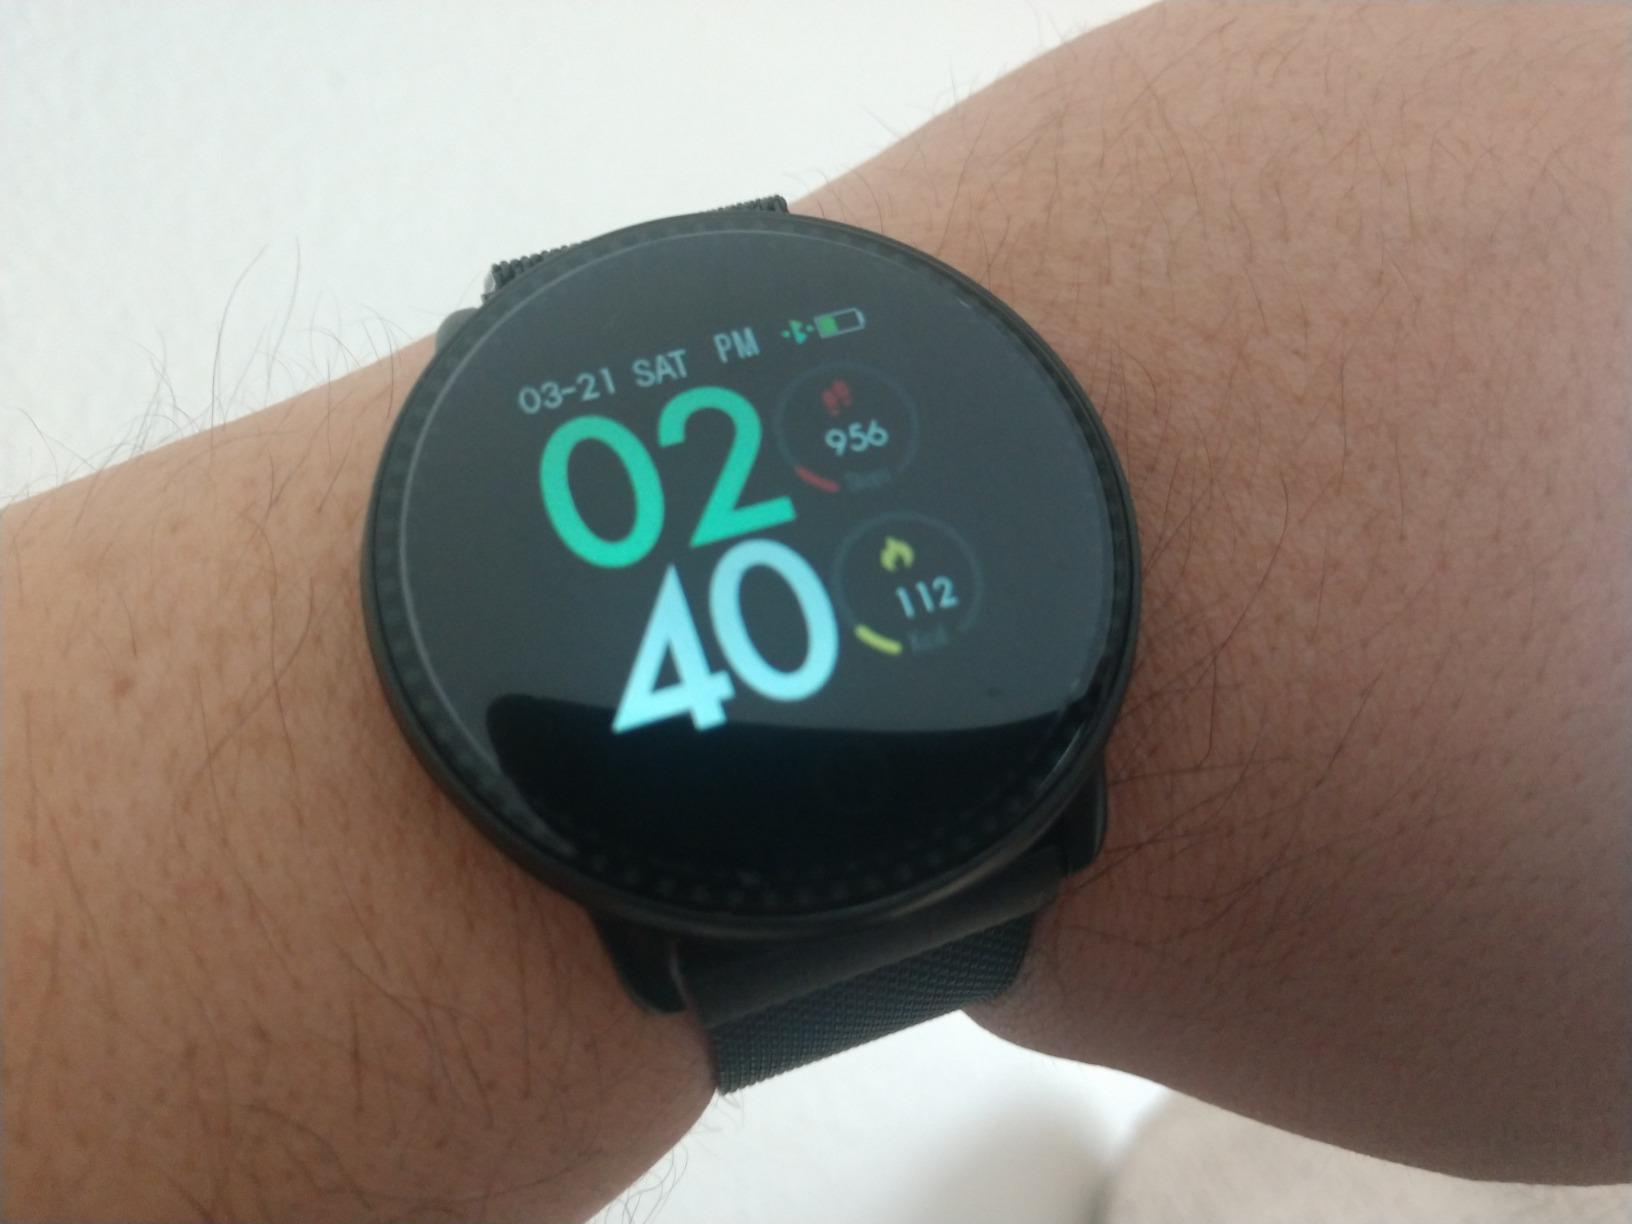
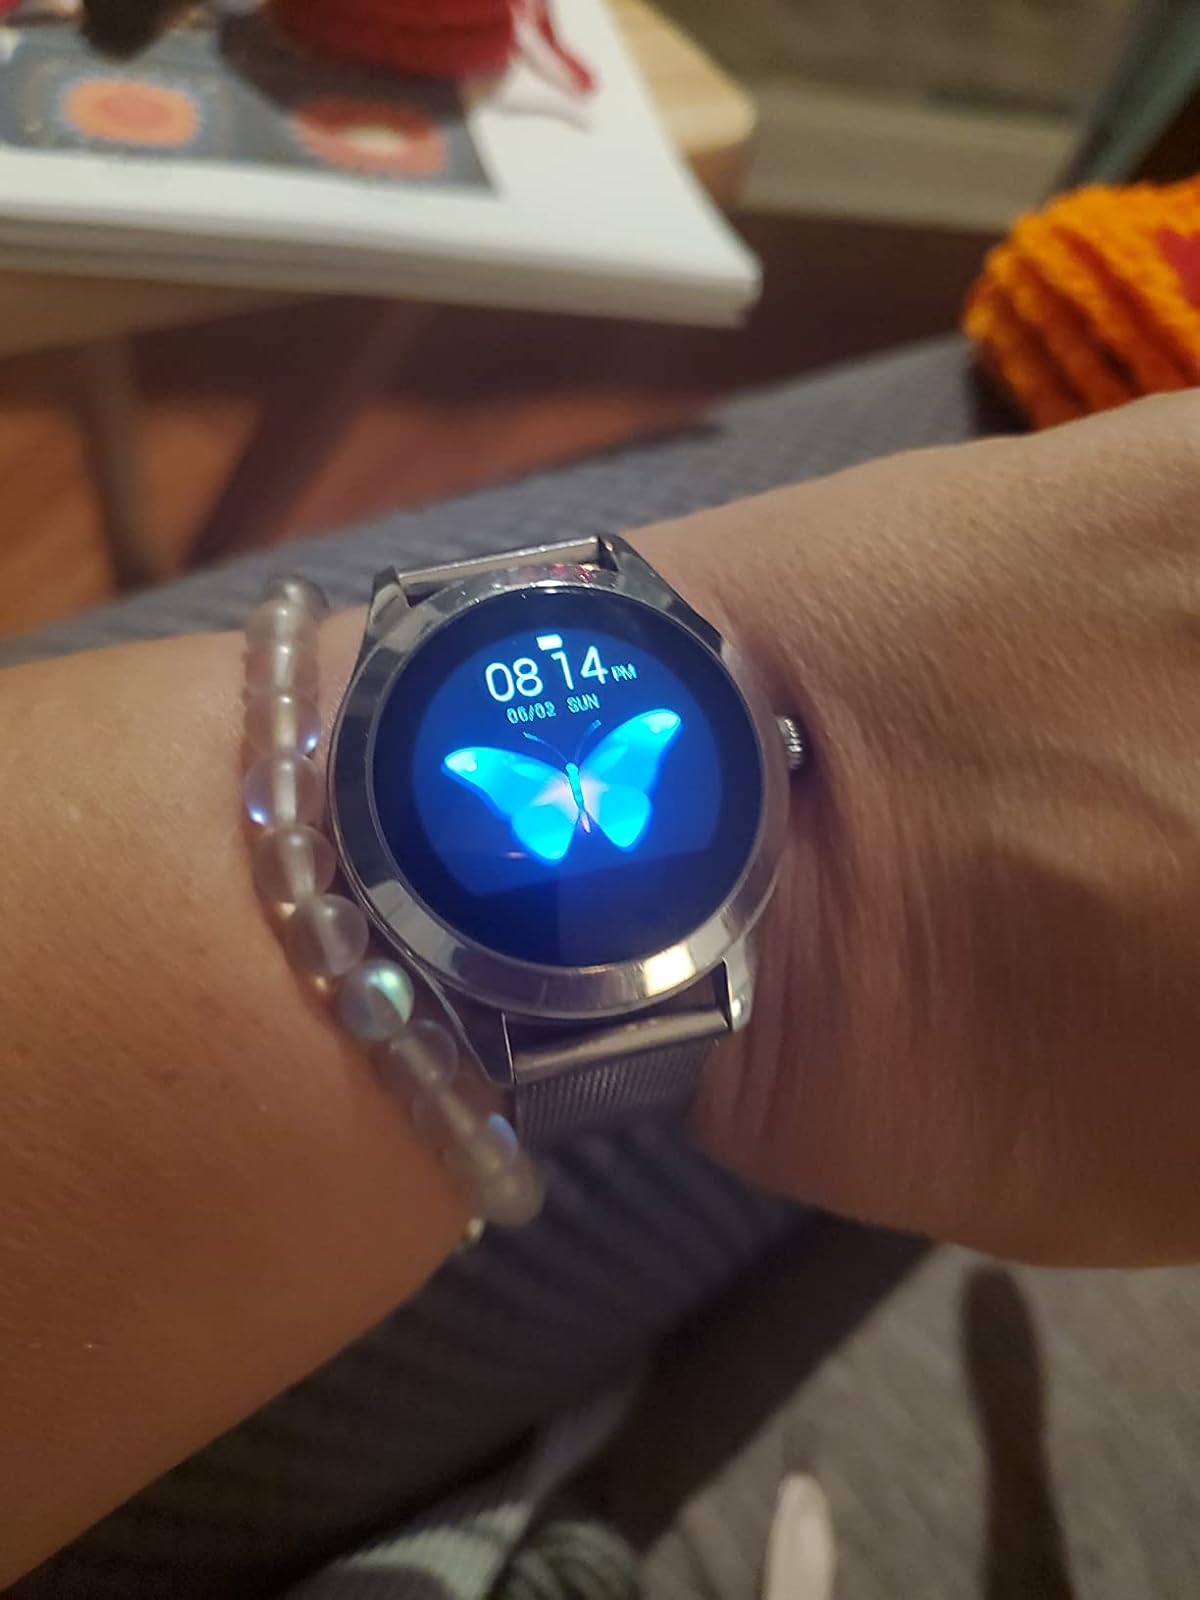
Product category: smartwatch
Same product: no